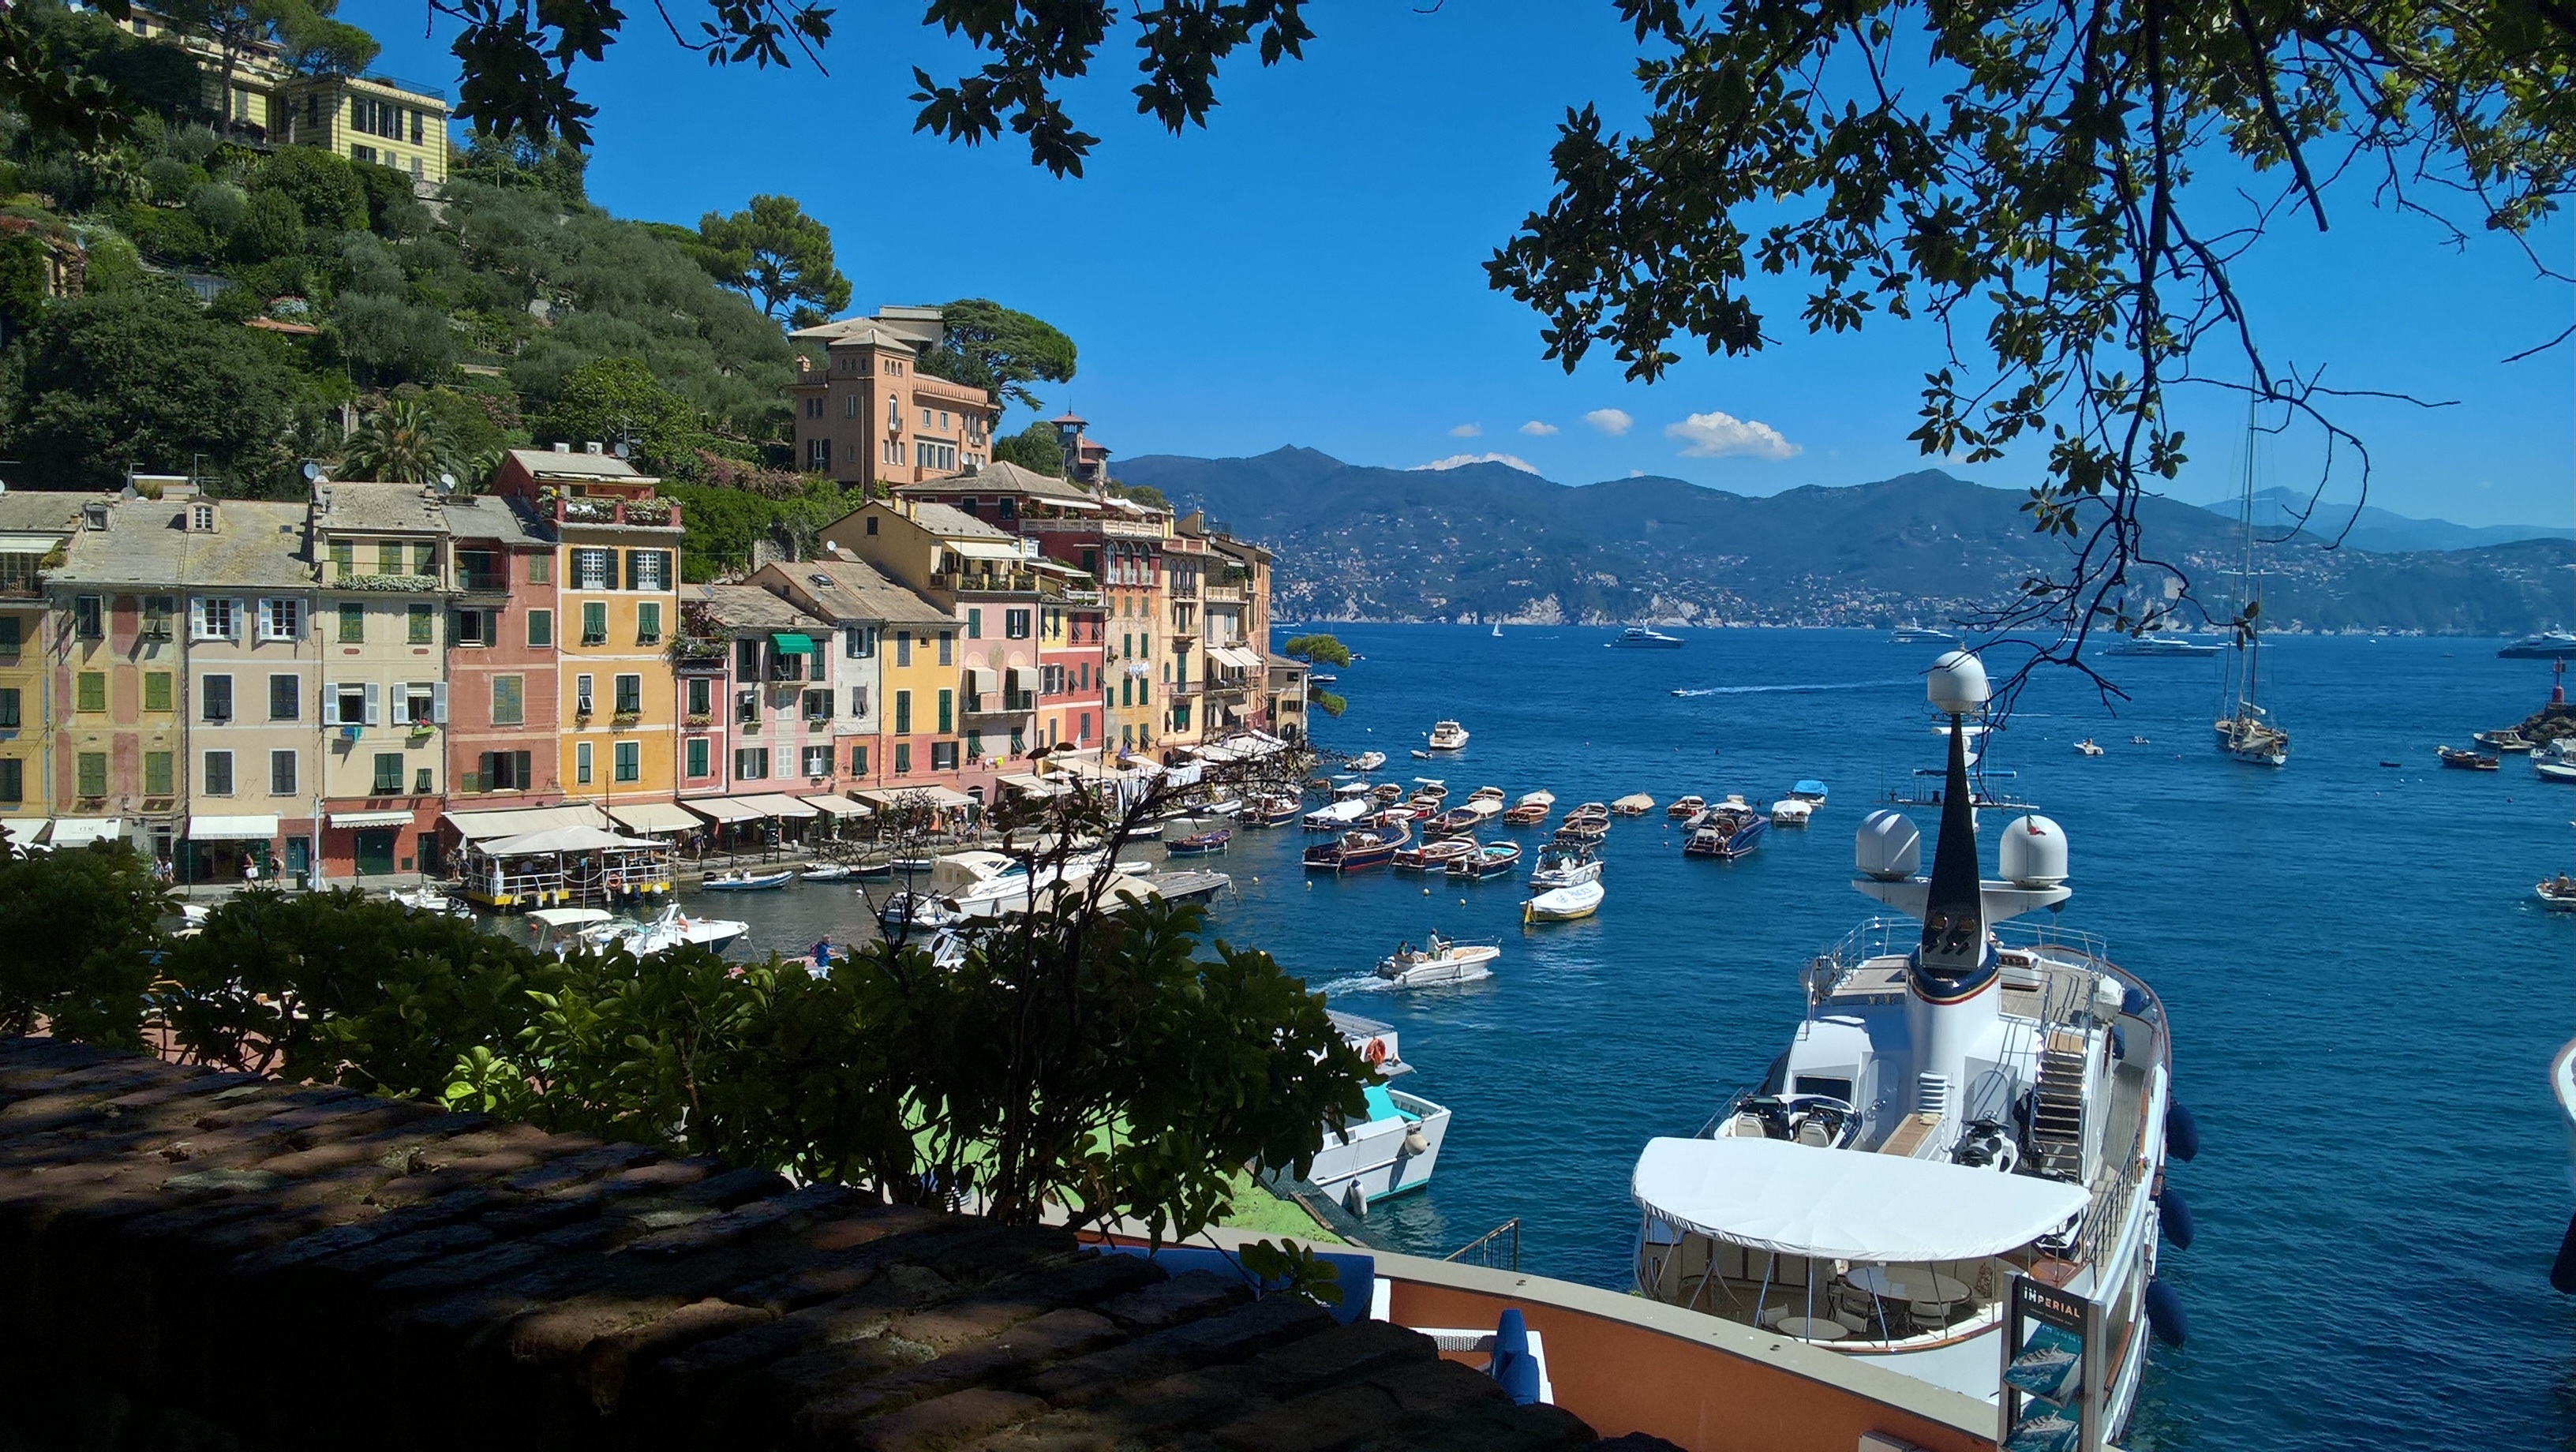
sea, coast, dock, town, vacation, vehicle, bay, marina, tourism